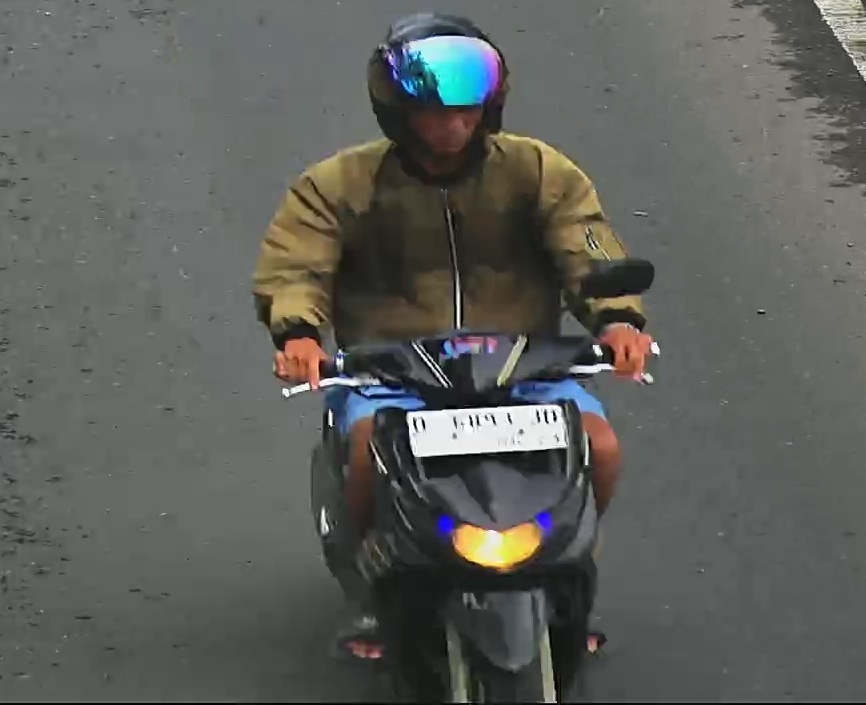
person-with-helmet: 1
person-without-helmet: 0